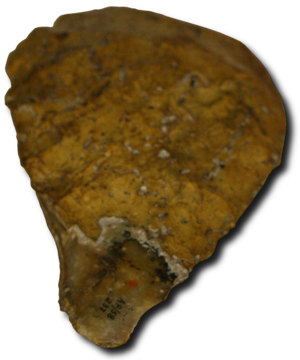
Vieux biface fabriqué par les Néandertaliens il y a au moins 100
L'abri Pataud est un site préhistorique qui se trouve en Dordogne, à la base de la falaise juste au nord du village des Eyzies-de-Tayac lui-même bâti aux pieds de la même formation géomorphologique.